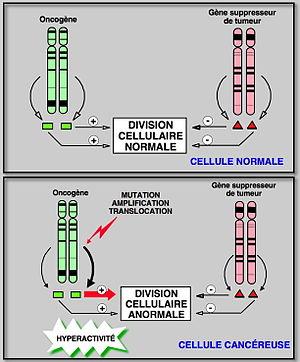
Les oncogènes sont une catégorie de gènes dont l'expression favorise la survenue de cancers. Ce sont des gènes qui commandent la synthèse d'oncoprotéines, protéines stimulant la division cellulaire ou inhibant la mort cellulaire programmée, ce qui déclenche une prolifération désordonnée des cellules.